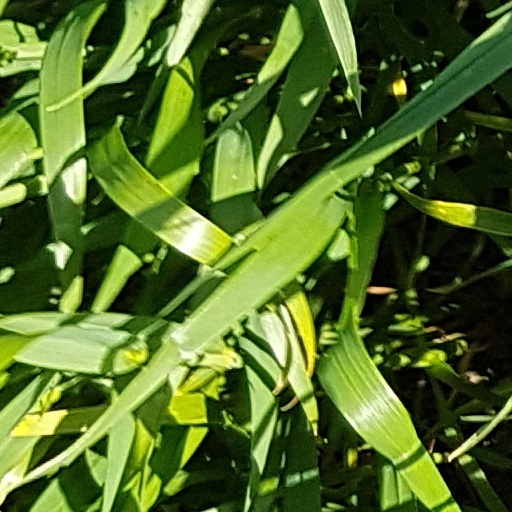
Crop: wheat